2008 Bandy World Championship

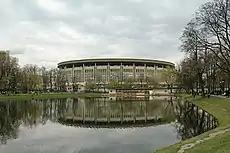
The Moscow Olympic Stadium was the venue of the competition.

The 2008 Bandy World Championship for men was played at the Olympic Stadium in Moscow, Russia on 27 January–3 February 2008. A record 13 teams competed to be the champions. Russia defeated Sweden in the final.